Marian Rejewski

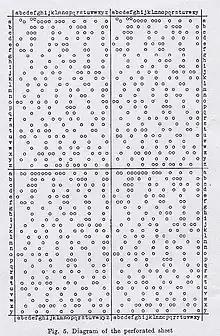
Zygalski sheet

A number of methods and devices had to be invented in response to continual improvements in German operating procedure and to the Enigma machine itself. The earliest method for reconstructing daily keys was the "grill", based on the fact that the plugboard's connections exchanged only six pairs of letters, leaving fourteen letters unchanged. Next was Różycki's "clock" method, which sometimes made it possible to determine which rotor was at the right-hand side of the Enigma machine on a given day.